Typhoon Hinnamnor

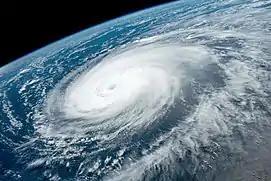

At 09:00 UTC, the JTWC upgraded Hinnamnor to a Category 1-equivalent typhoon, with maximum sustained winds of . Microwave imaging revealed a small, well-defined microwave eye feature. Rapid intensification occurred on Hinnamnor, and it intensified into a Category 3-equivalent typhoon. Quickly strengthening, the storm quickly grew with Category 4-equivalent winds of ; however, there was some curved banding in the diameter eye. At around 15:00 UTC on August 30, the JTWC classified Hinnamnor as a super typhoon. Overnight, Hinnamnor cleared out a small, round eye, and strengthened into a high-end category 4-equivalent super typhoon. At this time, the JTWC estimated winds of , with the JMA estimating a minimum central pressure of .